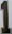
Number: 1